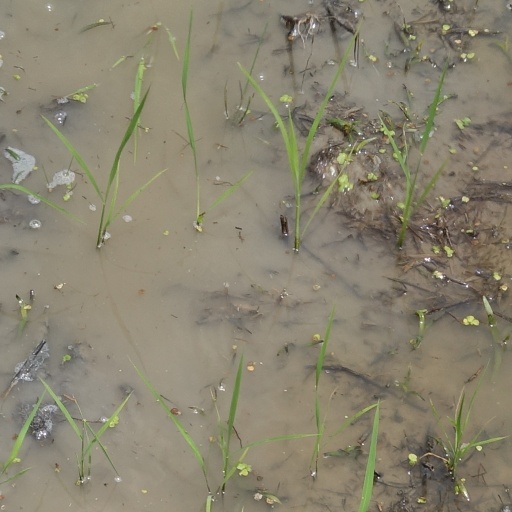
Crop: rice